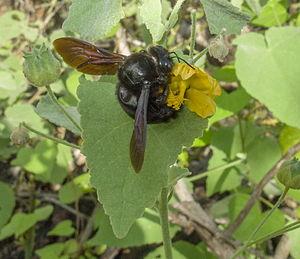
Xylocopa darwini ou Xylocope de Darwin est une abeille charpentière. C'est la seule espèce d'abeille indigène et endémique de l'archipel des Galapagos, responsable initialement et à ce titre d'une activité pollinisatrice capitale.